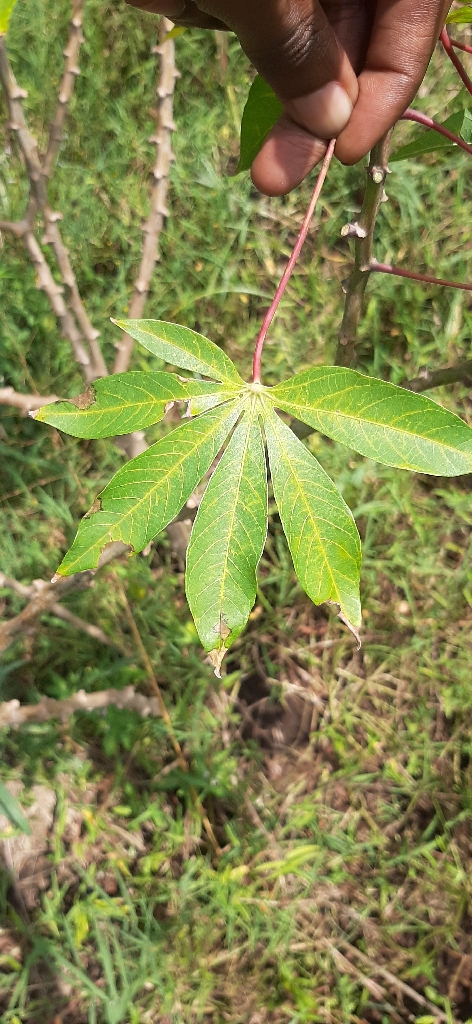
Label: cassava brown streak disease (cbsd)